Ike Williams (American football)

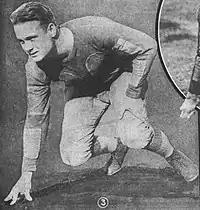
Williams in 1925

Ivan Andy "Ike" Williams (April 23, 1902 – April 18, 1988) was an American gridiron football player of the 1920s. He played college football for Georgia Tech and later had a brief professional career.